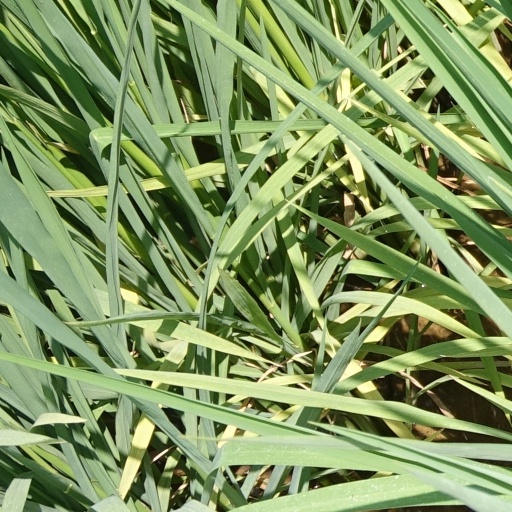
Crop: rice